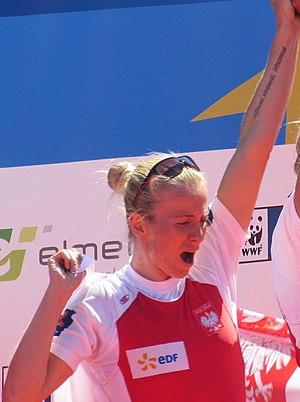
Weronika Deresz aux Championnats d'Europe d'aviron 2016
Weronika Deresz, née le 5 septembre 1985 à Varsovie, est une rameuse polonaise, en deux et quatre de couple poids légers.